Urmston

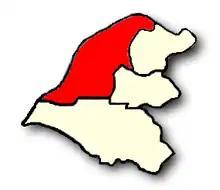
Metropolitan Borough of Trafford, highlighting Urmston in red.

Once a township in the parish of Flixton, Urmston became an urban district of the administrative county of Lancashire, under the Local Government Act 1894. The Local Government Act 1972 abolished the Urban District of Urmston and in 1974 Urmston became a district of the Metropolitan Borough of Trafford, in the metropolitan county of Greater Manchester.